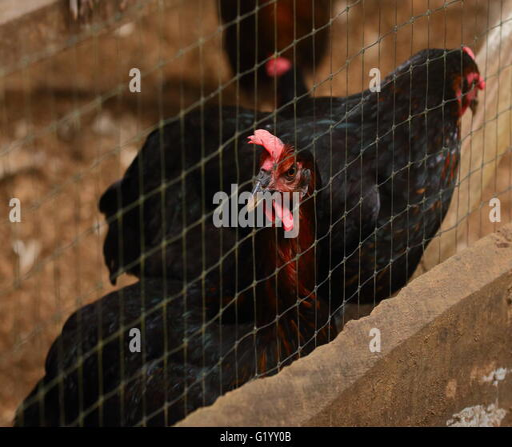
black chickens in a chicken coop